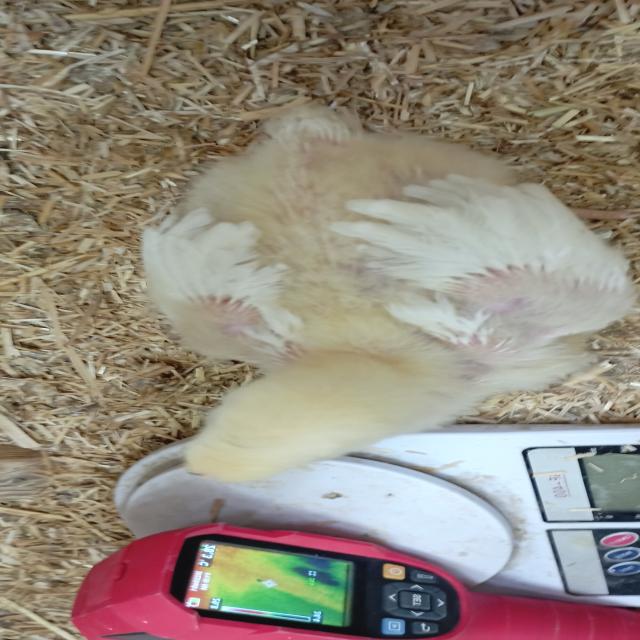
Weight: 696 g